Mexican Hayride (musical)

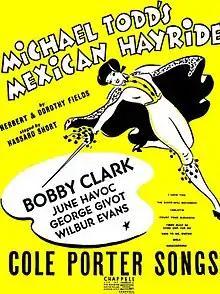
Sheet music cover (cropped)

Mexican Hayride is a musical with a book by Herbert Fields and Dorothy Fields and music and lyrics by Cole Porter. The show opened on Broadway in 1944.